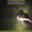
Label: skunk